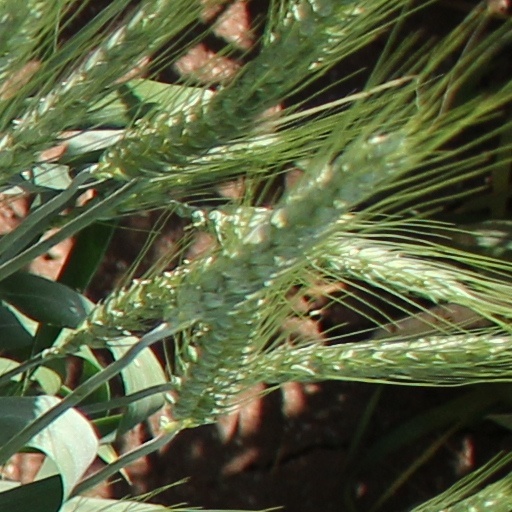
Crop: wheat